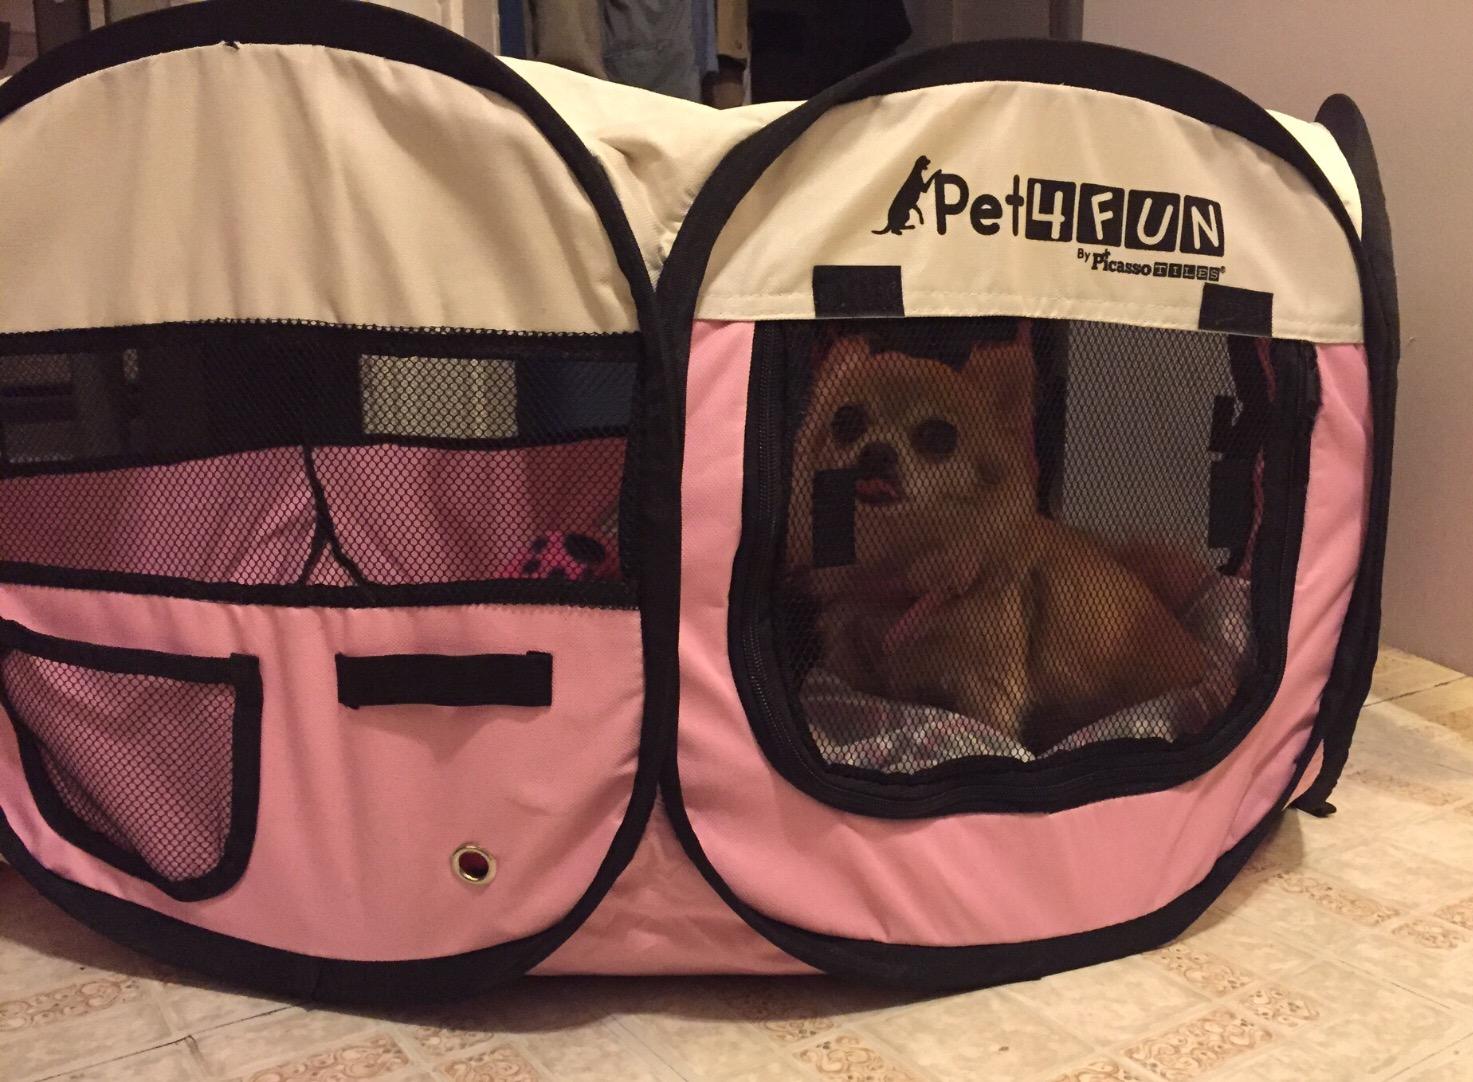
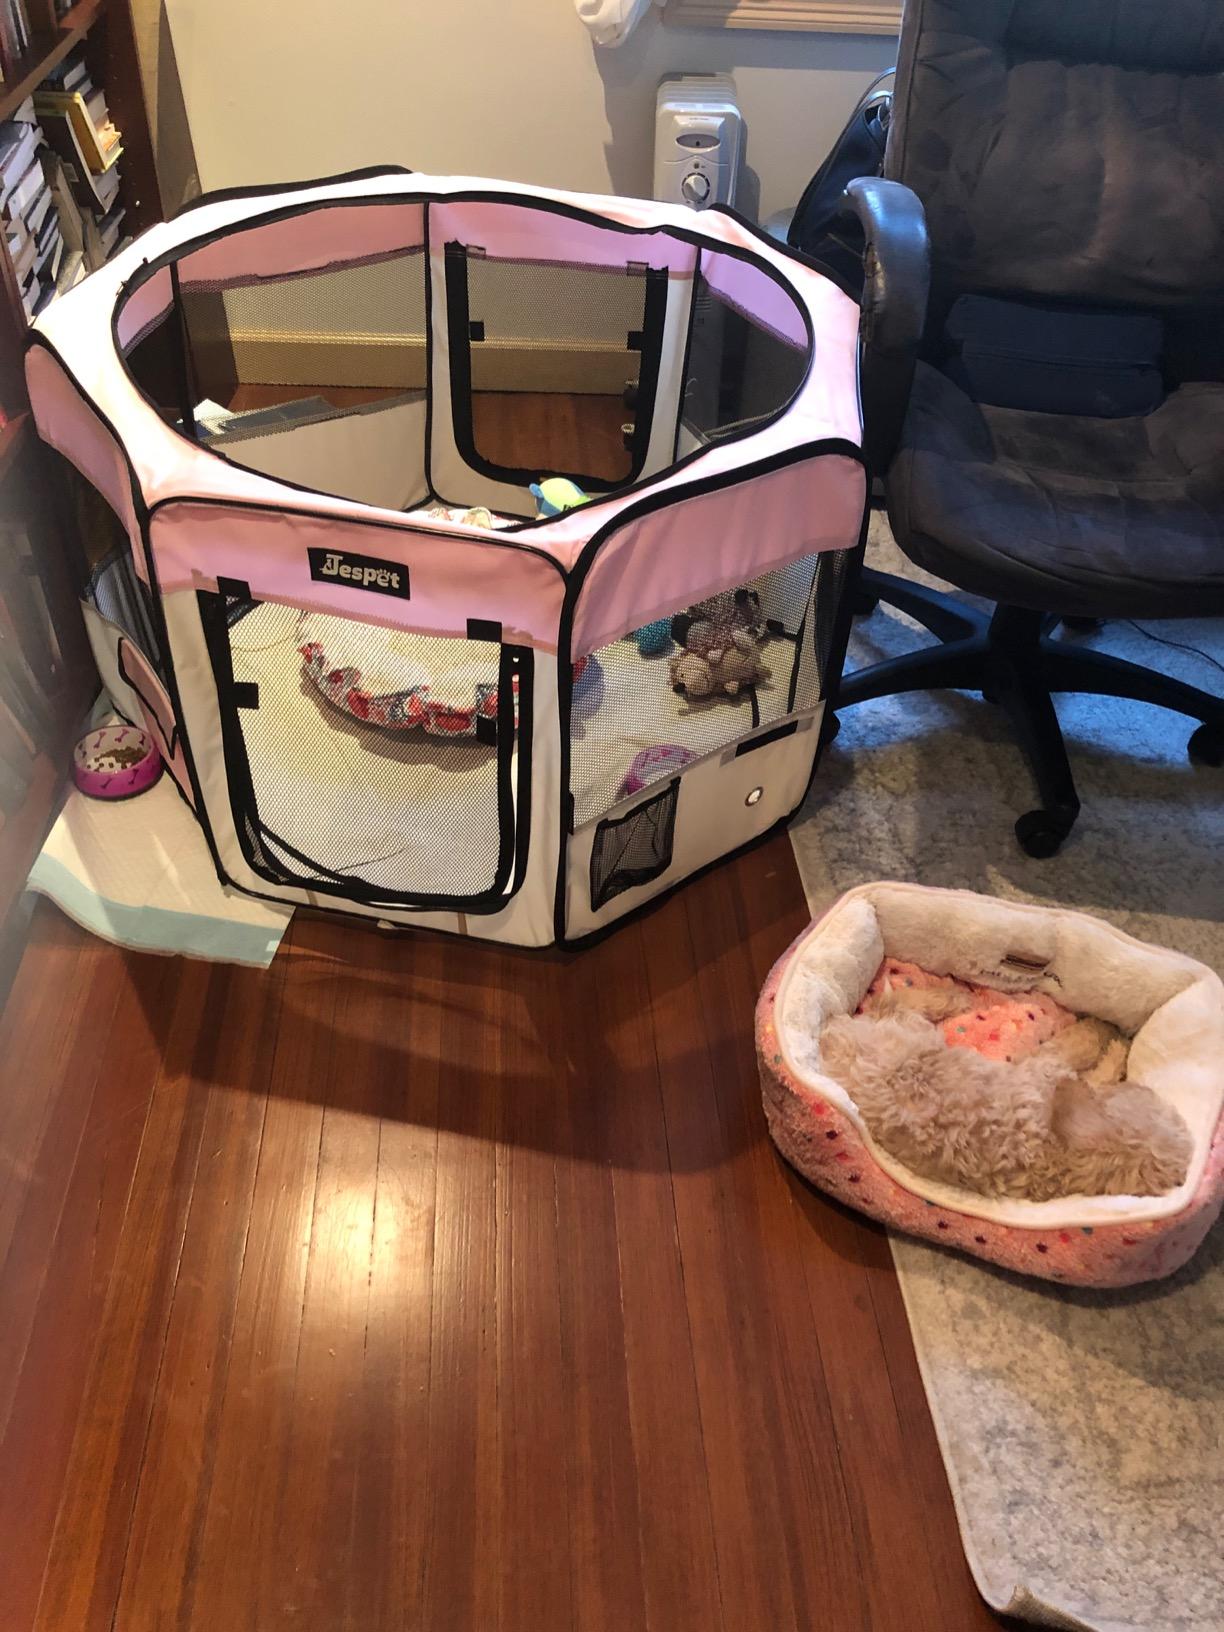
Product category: items_kennel
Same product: no